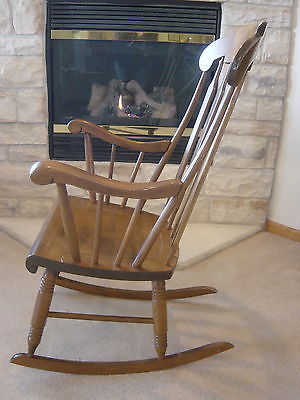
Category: chair